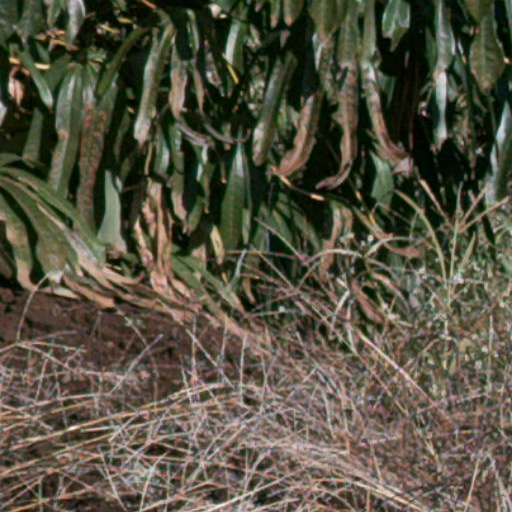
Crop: cassava